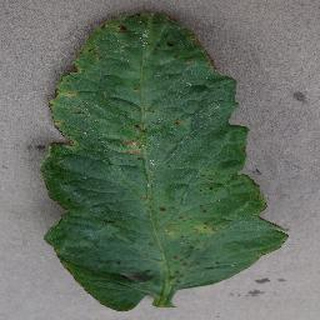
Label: tomato_bacterial_spot